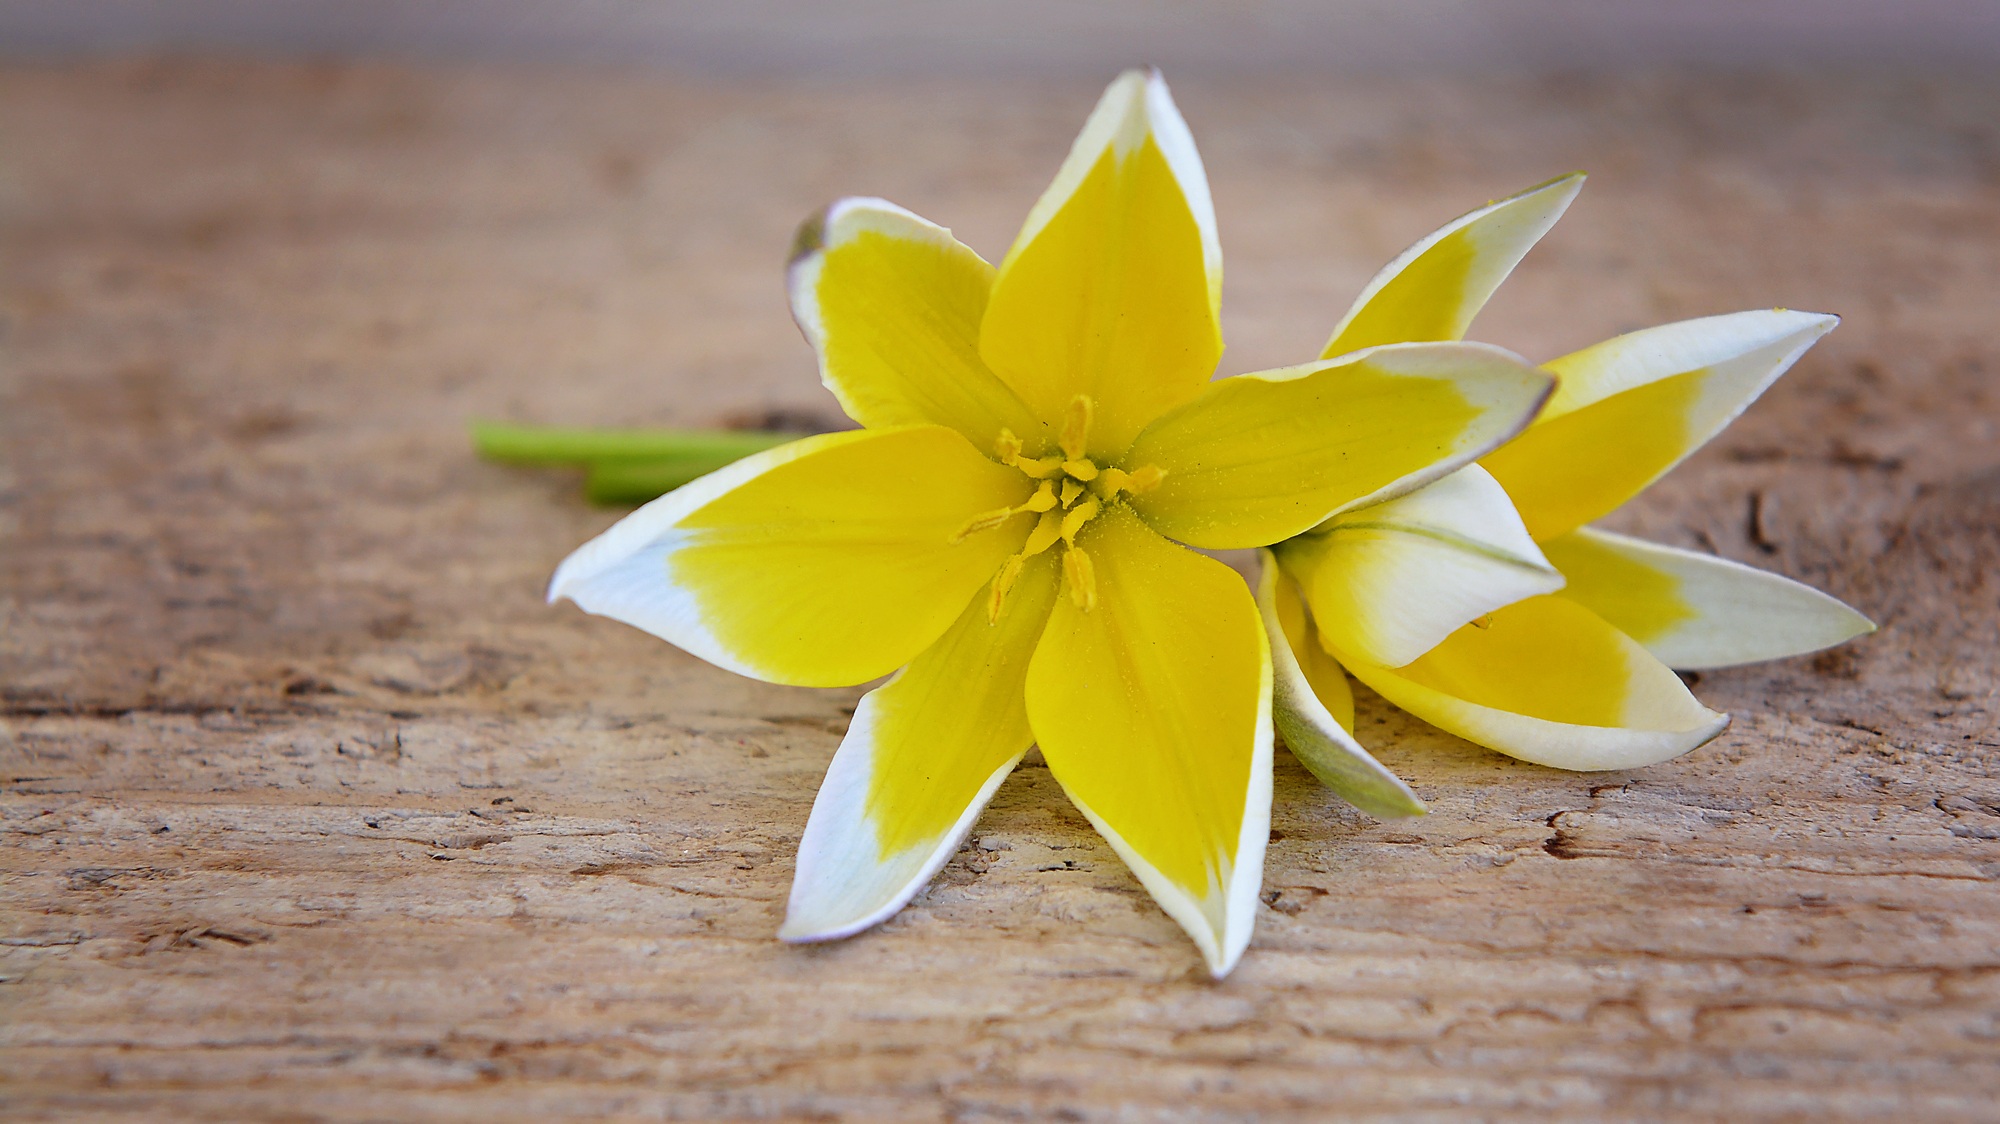
blossom, plant, wood, wheel, leaf, flower, petal, bloom, yellow, close, flora, close up, spring flower, macro photography, flowering plant, yellow white, star tulip, land plant, small star tulip